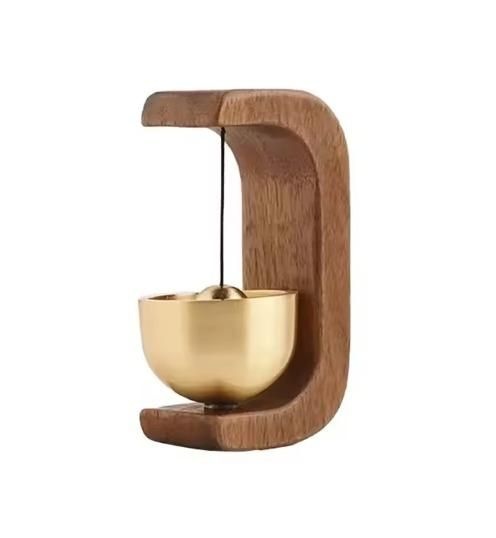
Wind Bell for Home ⭐⭐⭐⭐⭐ 4.0
Product Name: Wind Bell for Home Package Contains: 1 Wind Bell Combo: Single Pack Dimensions (L x B x H): 5 x 6 x 16 cm Weight: 300 gm Description: Dopamine-inspired magnetic wind bell designed for home use, also suitable for car doors or entranceways. Made from a combination of beech wood, copper, and walnut, this decorative bell produces a soothing sound to remind and uplift your surroundings. A charming and elegant ornament that adds a tranquil ambiance to any space.
Brand: r5x2c2-m5
Category: Home & Garden > Decor > Decorative Bells